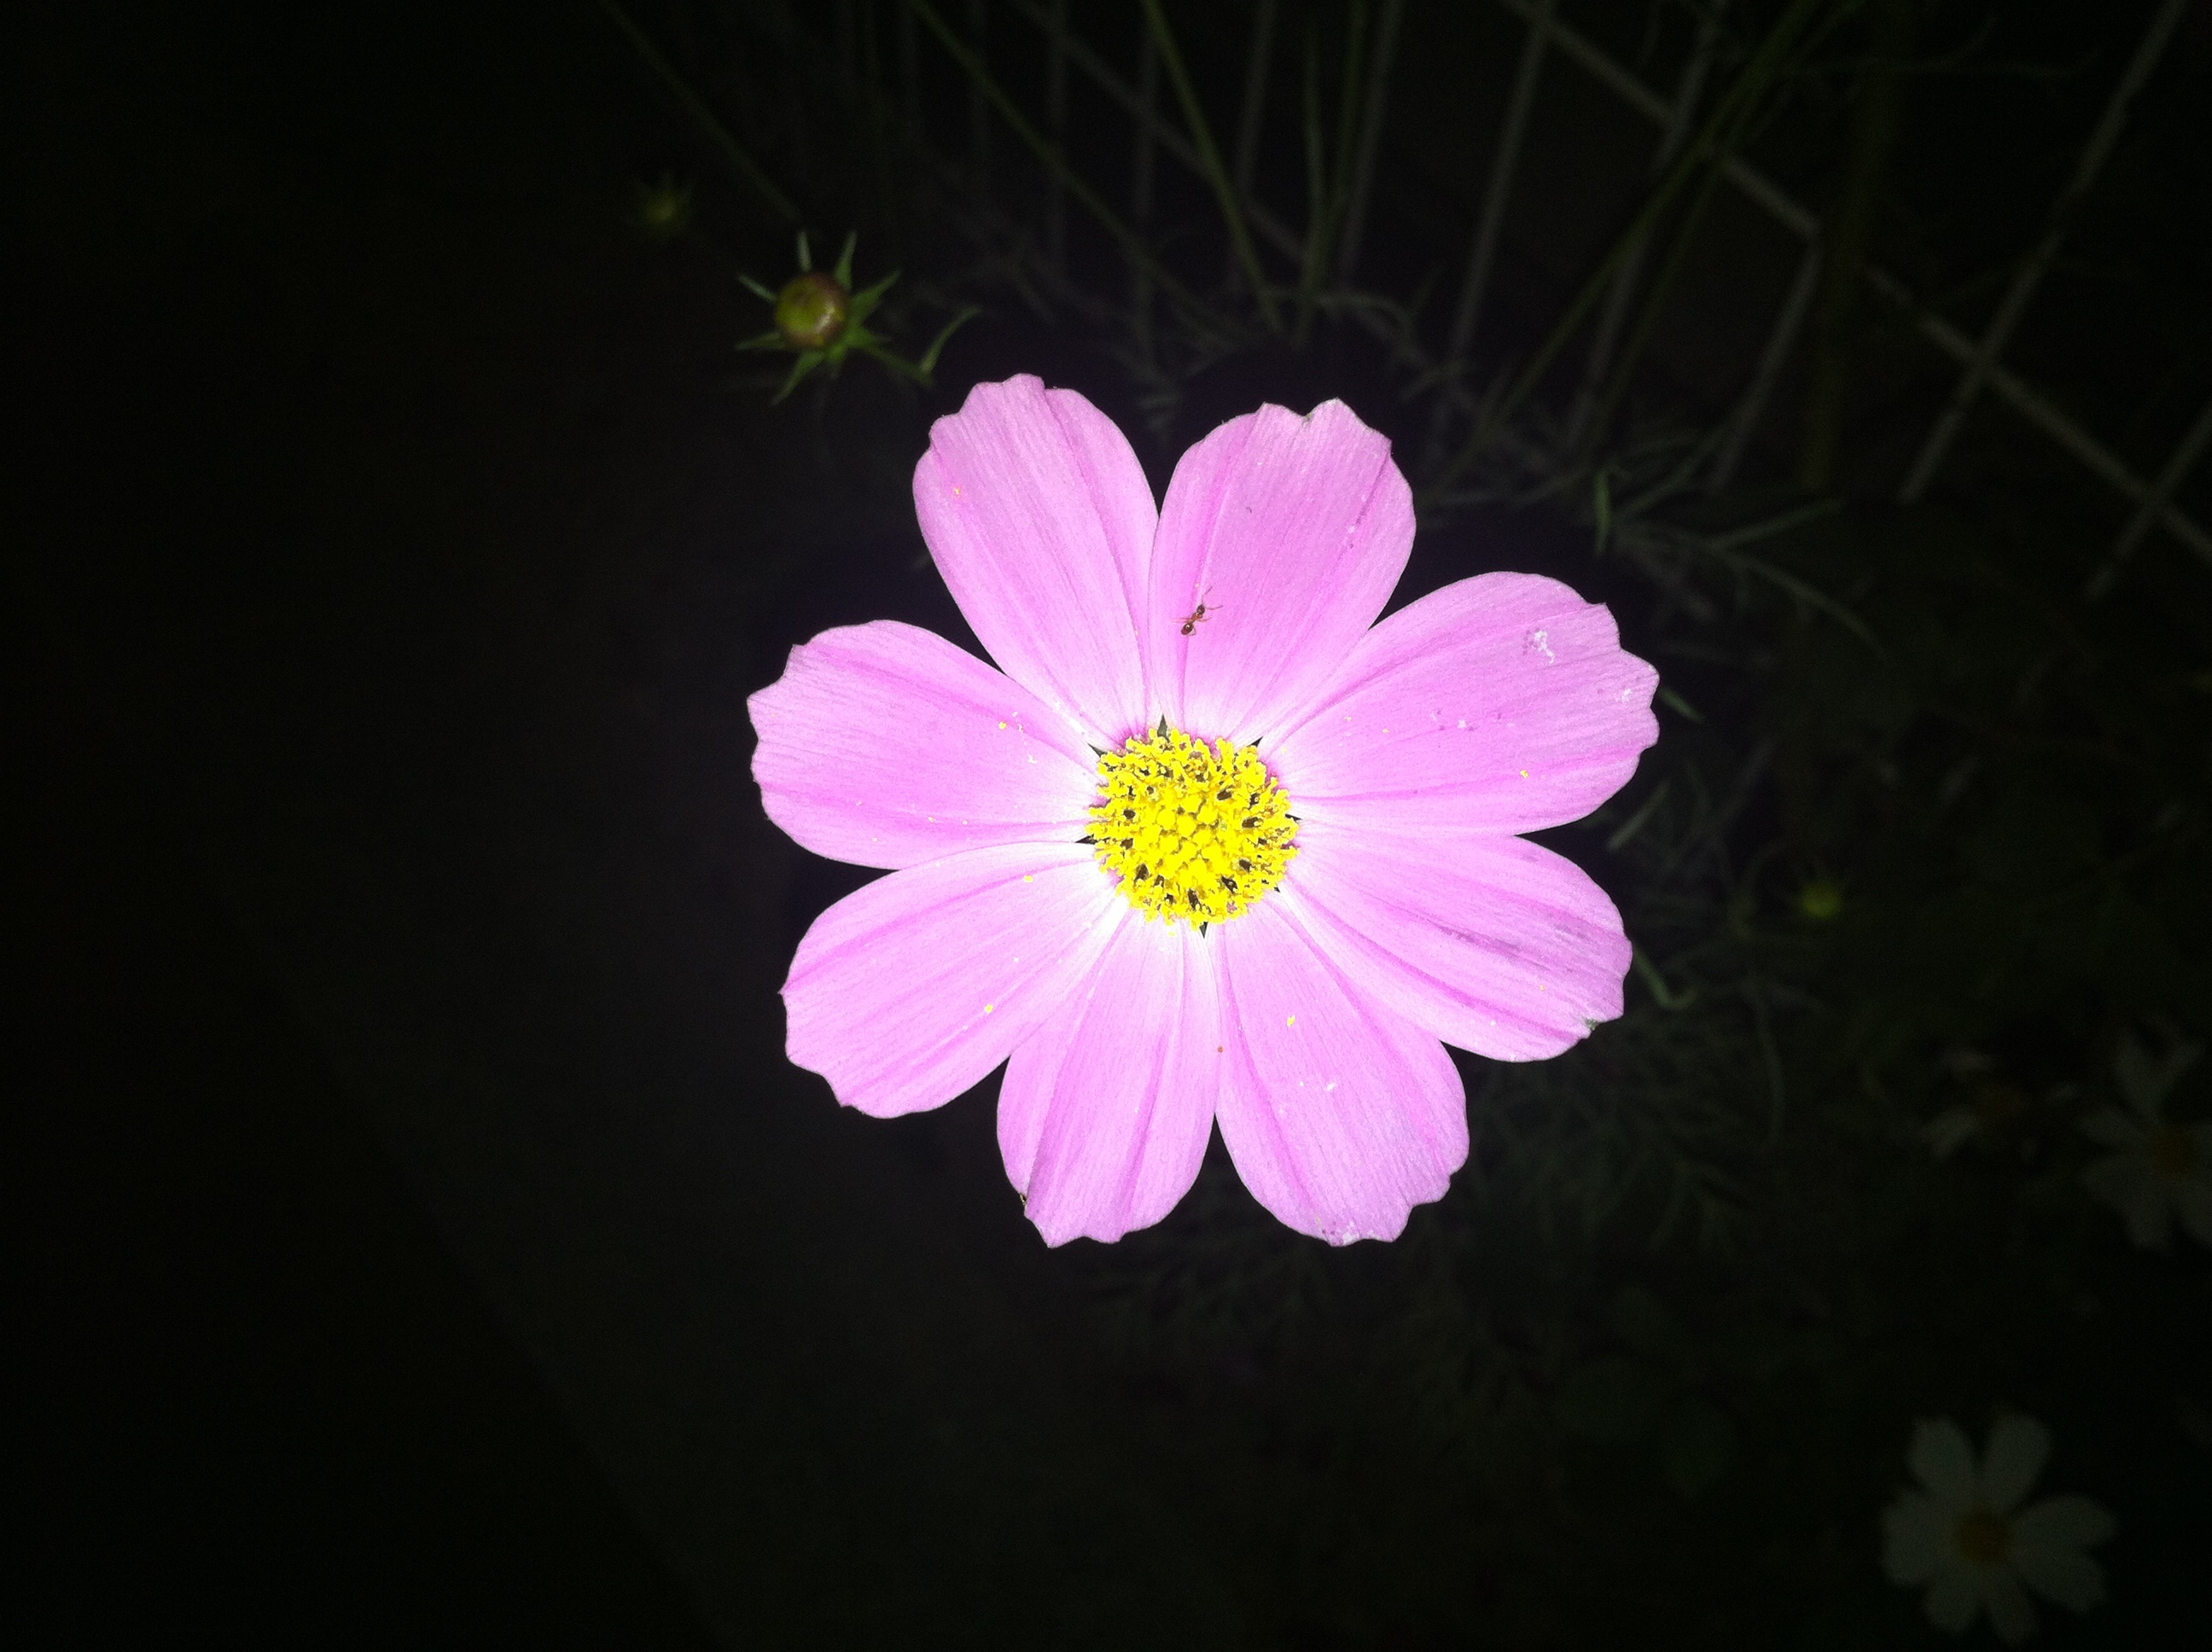
iphone, blossom, plant, photography, flower, petal, daisy, wild, yellow, pink, flora, wildflower, flowers, close up, in the evening, ant, macro photography, flowering plant, daisy family, land plant, garden cosmos